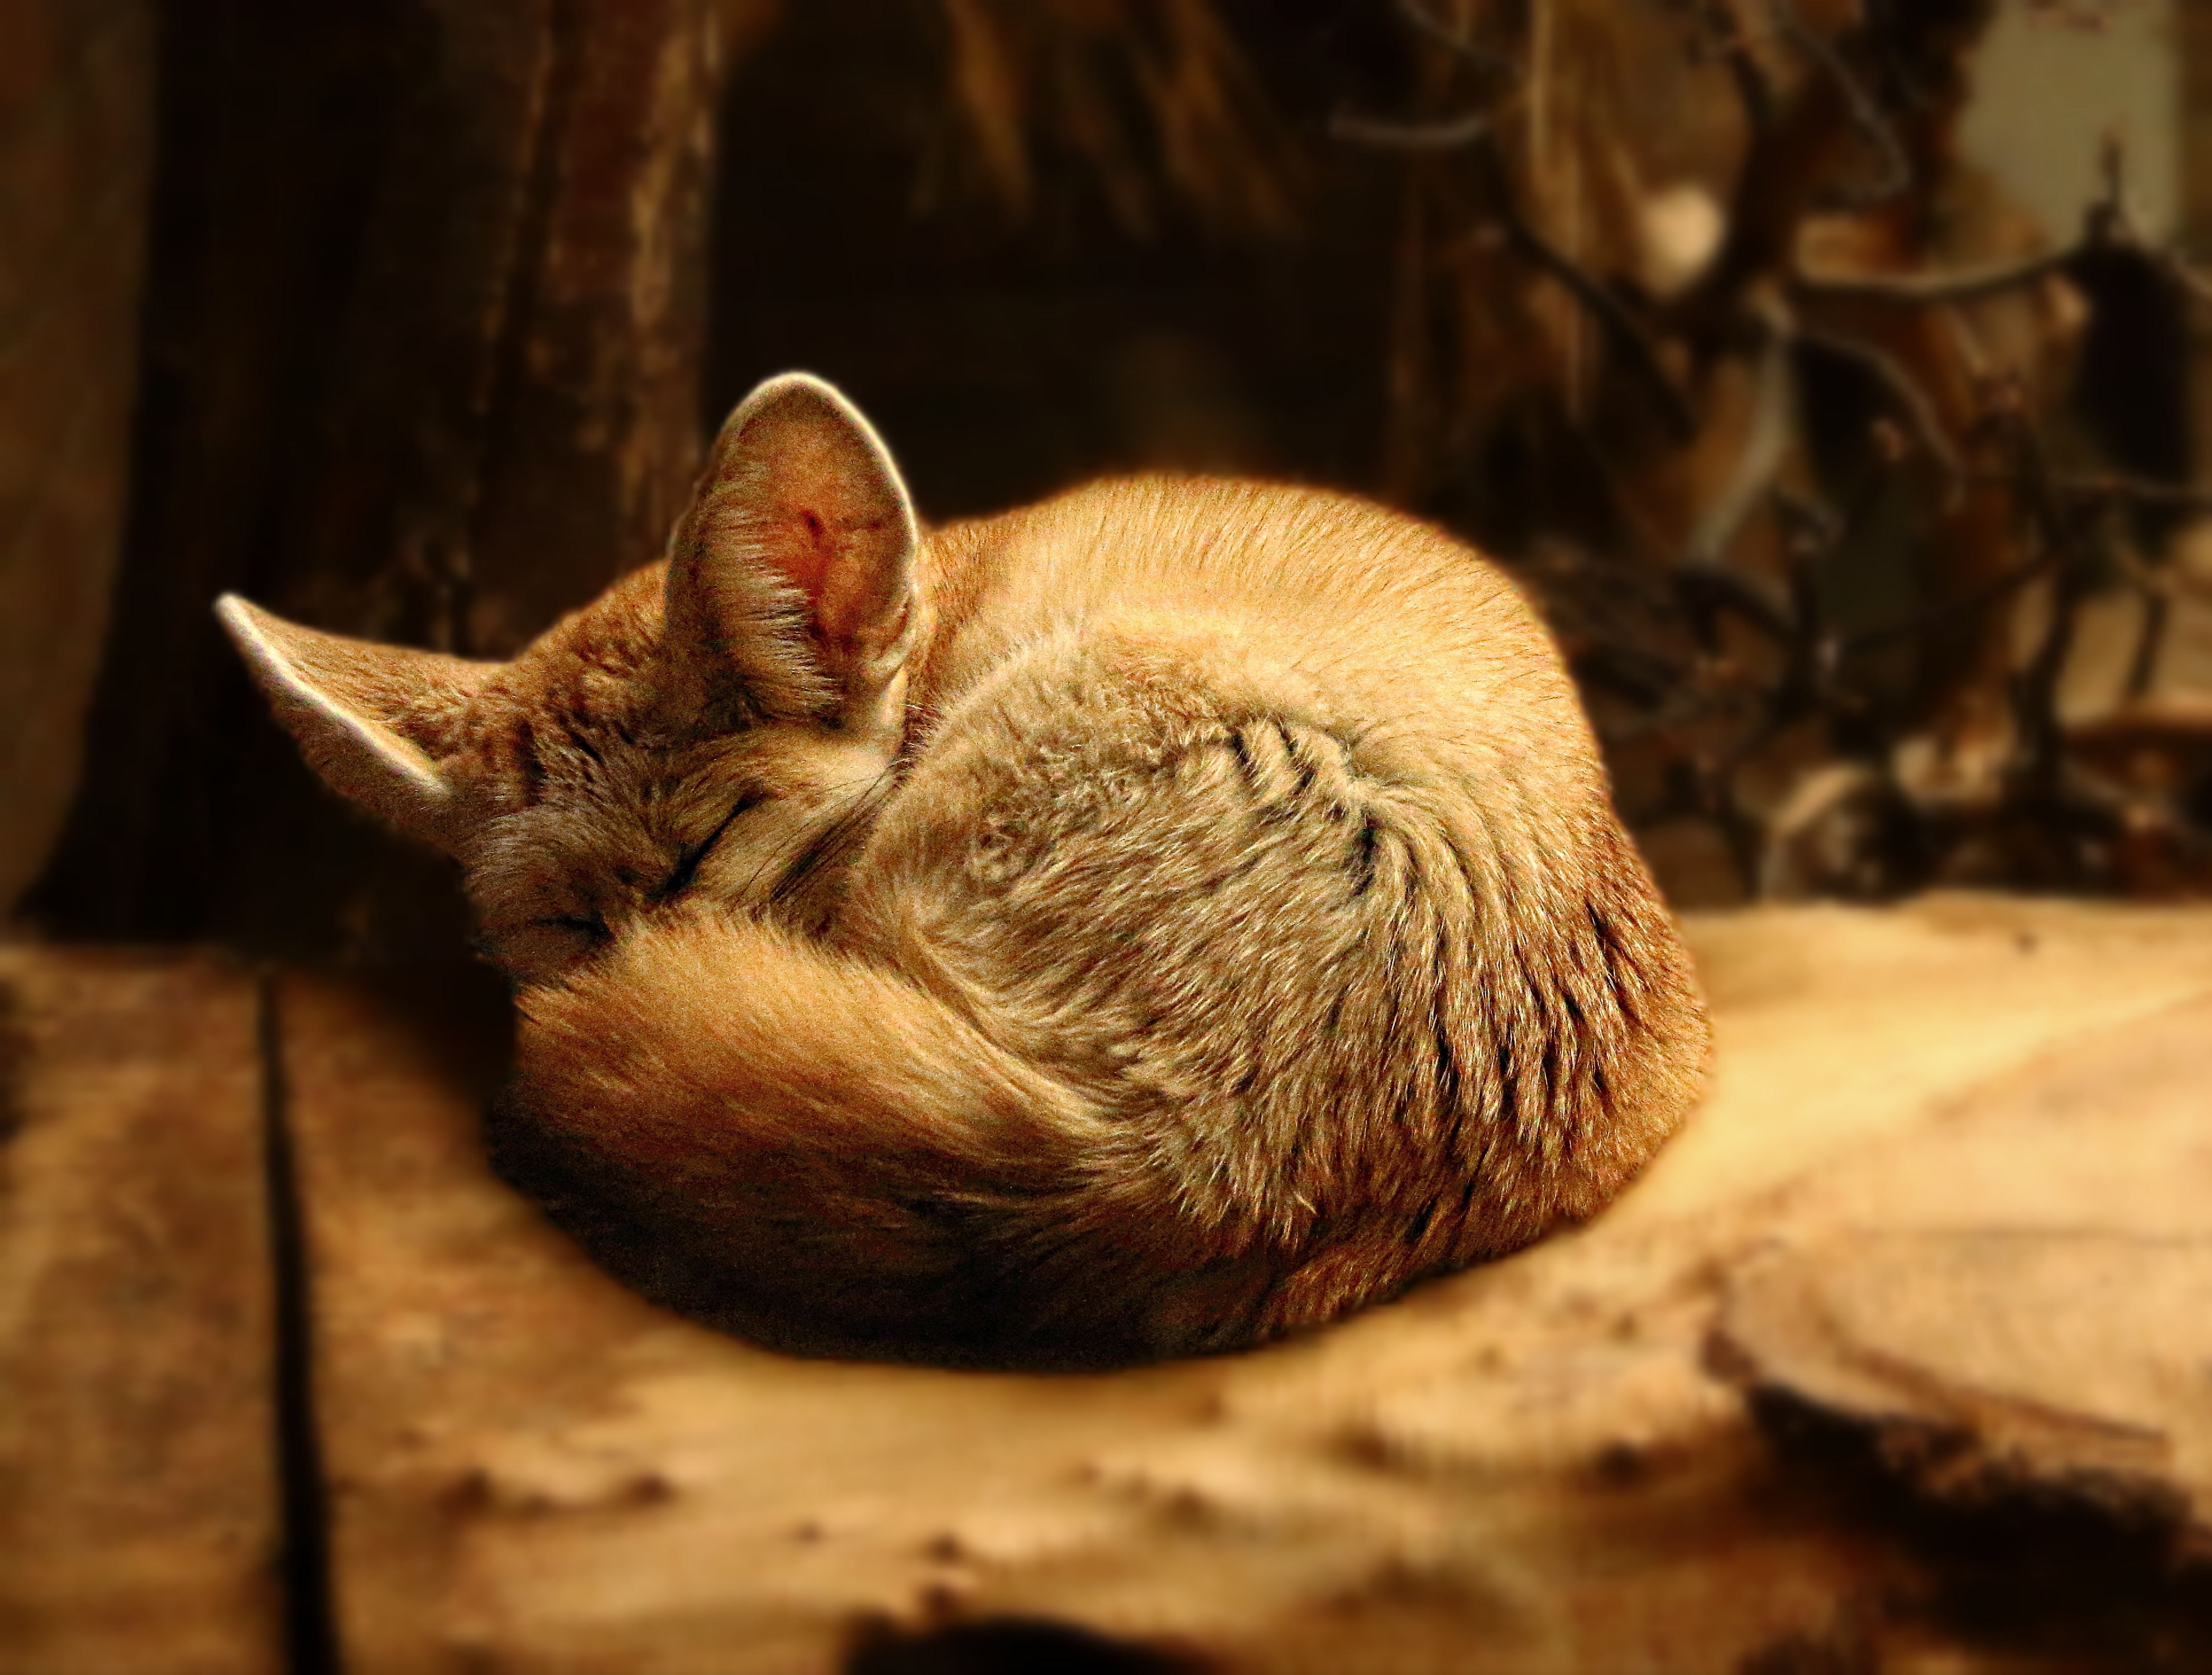
nature, mouse, wildlife, cat, mammal, fox, fauna, whiskers, sleep, vertebrate, little fox